South American coati

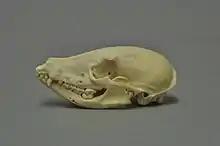
Skull of a South American coati

The South American coati is widespread in tropical and subtropical South America. It occurs in the lowland forests east of the Andes as high as from Colombia and The Guianas south to Uruguay and northern Argentina. "Nasua nasua" occupancy is significantly and negatively related to elevation but positively related to forest cover.